Idalys Ortiz

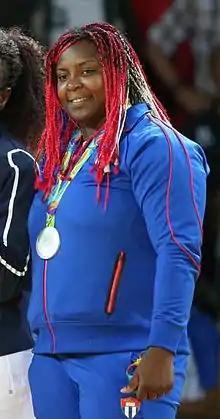
Ortiz at the 2016 Summer Olympics

Idalys Ortiz Bocourt (born 27 September 1989) is a Cuban retired judoka. She competed in the over 78 kg division at the 2008, 2012 and 2016 Olympics and won a medal on each occasion. She won the silver medal in the women's +78 kg event at the 2020 Summer Olympics held in Tokyo, Japan. She announced her retirement from active sports after falling in the round of 16 at the Paris 2024 Olympic Games.